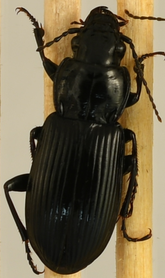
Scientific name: Pterostichus melanarius
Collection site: Steigerwaldt Land Services Site (STEI), plot STEI_002